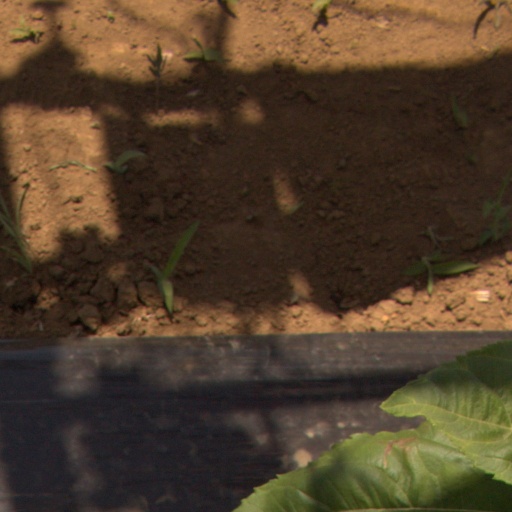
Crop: Jerusalem artichoke